Le Vigan, Gard

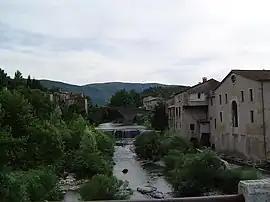
Le Vigan and the Arre River

Le Vigan is a commune in the Gard department in southern France. It is a sub-prefecture of the department.